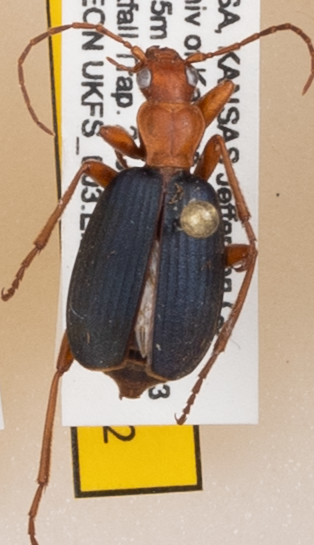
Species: Brachinus alternans
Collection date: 2020-07-21
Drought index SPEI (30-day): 1.28
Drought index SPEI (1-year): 1.28
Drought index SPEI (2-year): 1.93